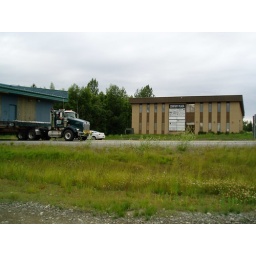
New building in front of old office